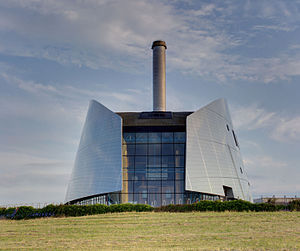
Viborg / Infrastruktur og transport / Forsyning
Viborg Kraftvarmeværk.
"Viborg er en af de ældste byer i Danmark. Byen har 40.778 indbyggere og ligger centralt i Midtjylland ved Hærvejen. Byen er delt op af to søer, Søndersø og Nørresø. Byens navn, som gennem tiderne er skrevet som Wiborg, Wibjerg, Wibiærgh, Wybærgh, Wiburgh og på latin Wibergis, hentyder til et indviet sted til gudsdyrkelse og til byens beliggenhed højt i terrænet. Viborg betyder således ""det hellige sted på bakken"".